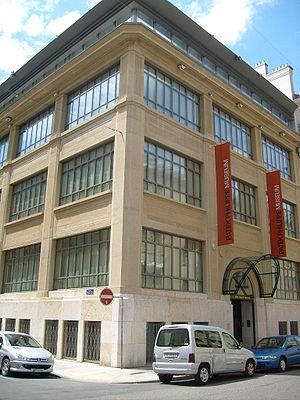
Le Musée Patek Philippe est un musée privé d'horlogerie suisse situé dans le quartier de Plainpalais, à Genève. Il a été fondé par la direction de la société Patek Philippe.